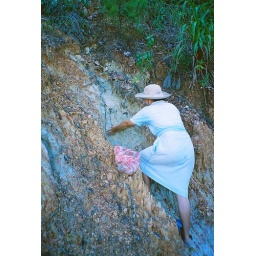
Finding white clay in the hillside for the stove (photo by Autumn)